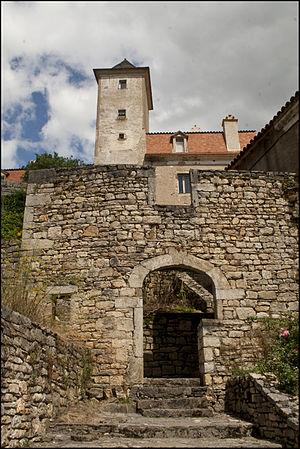
Castrum de Larnagol (Inscrit) This building is indexed in the Base Mérimée, a database of architectural heritage maintained by the French Ministry of Culture,
Cet article recense une partie des monuments historiques du Lot, en France.
Larnagol est une commune française, située dans le département du Lot en région Occitanie.